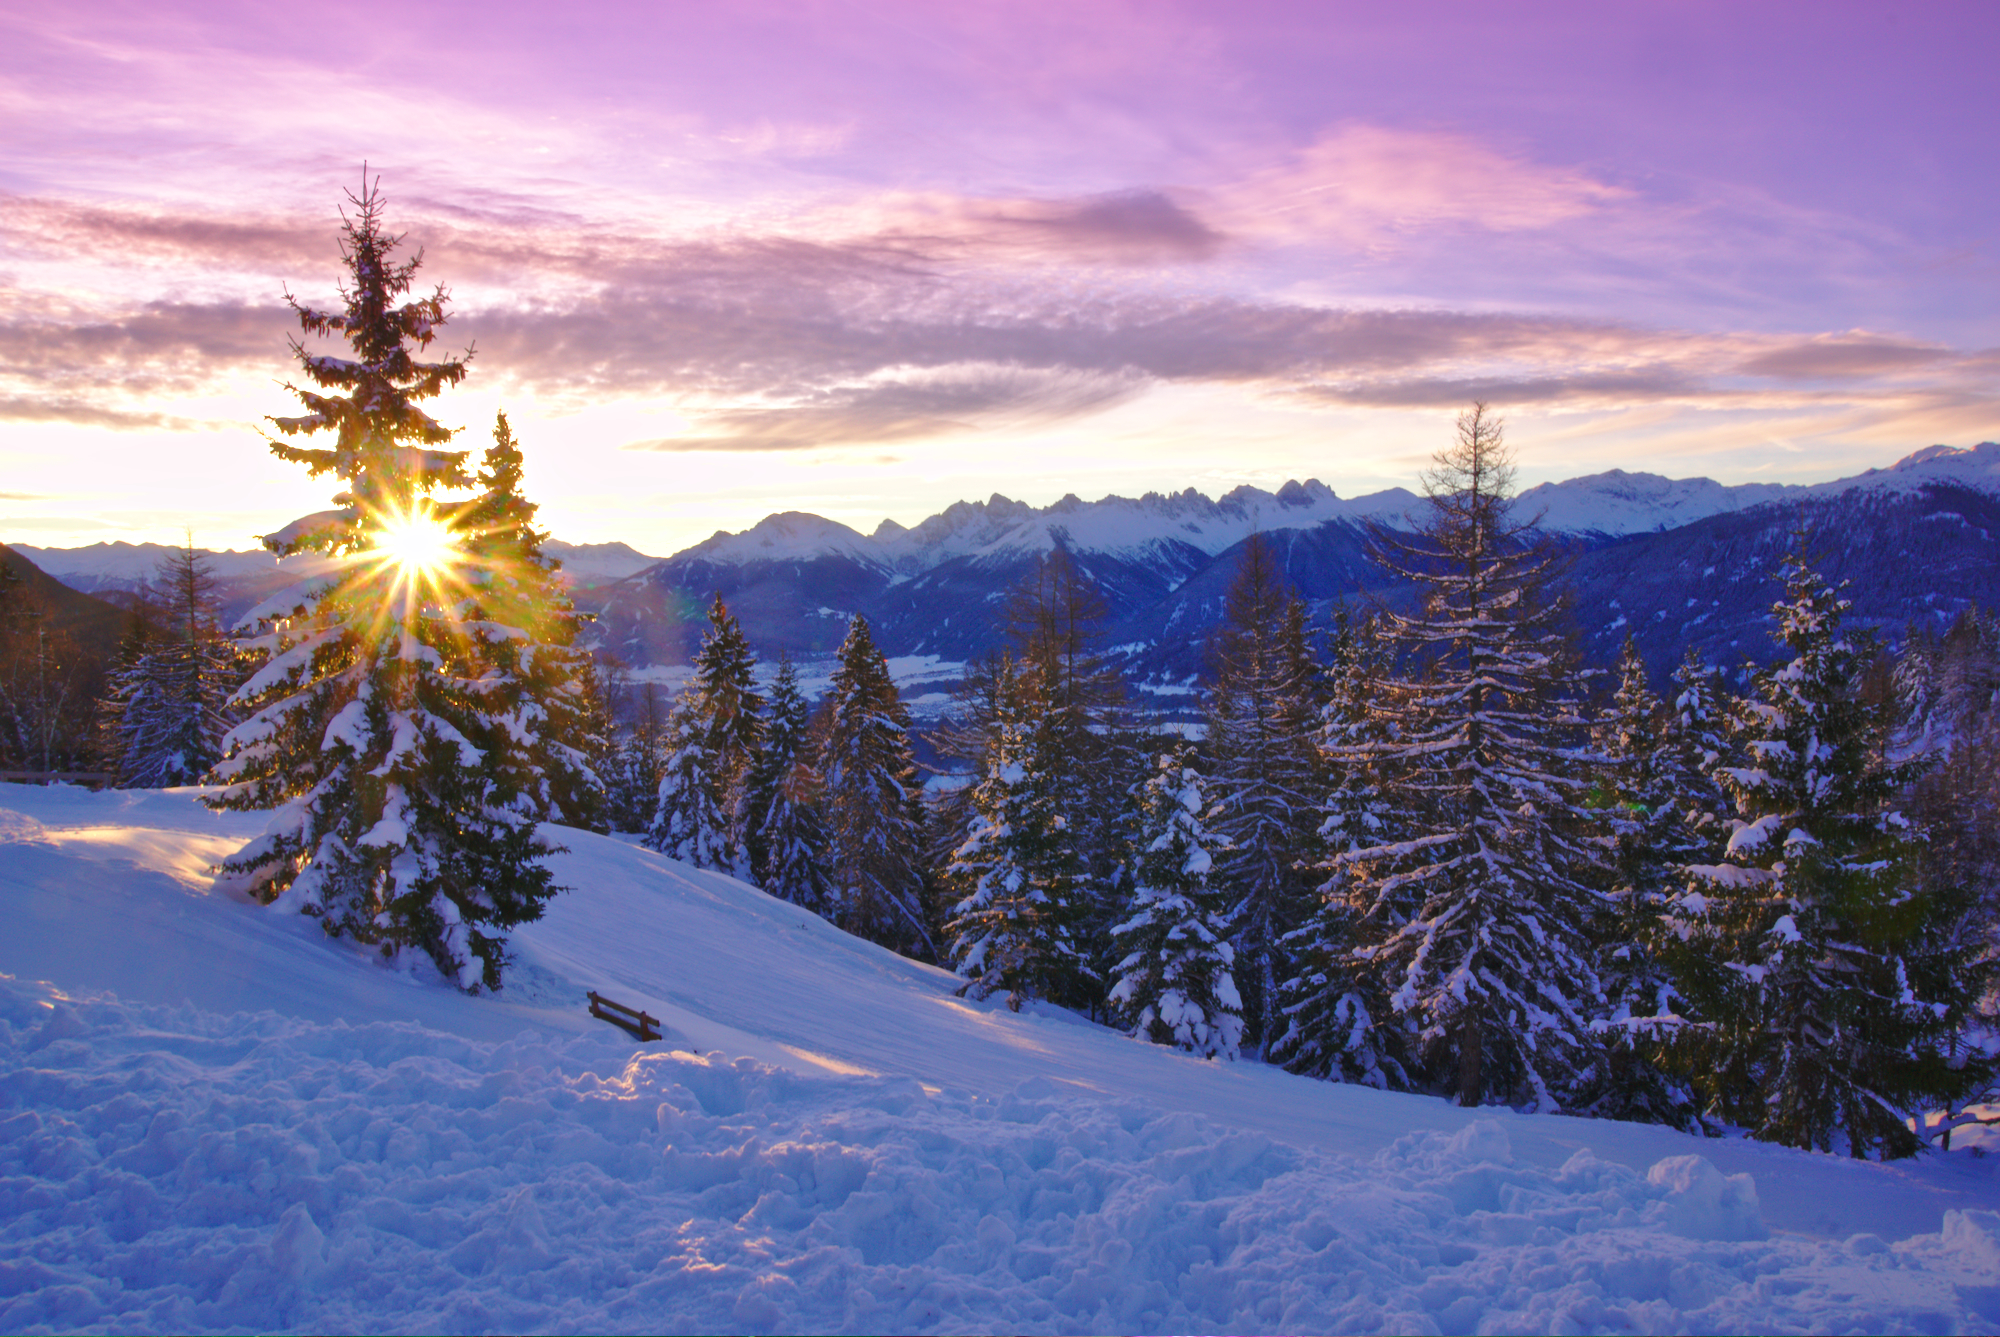
landscape, tree, mountain, snow, winter, sunrise, mountain range, pine, weather, season, ridge, austria, spruce, piste, seefeld, tyrol, mountainous landforms, geological phenomenon